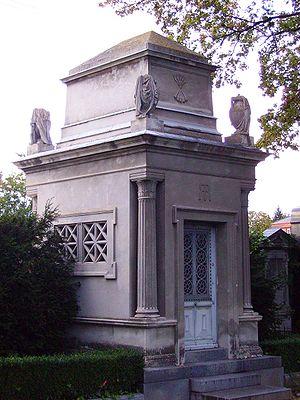
Wilhelm Stiassny, né le 15 octobre 1842 à Presbourg, et décédé le 11 juillet 1910 à Bad Ischl, est un architecte autrichien d'origine juive, cofondateur du Wiener Bauhütte. Siégeant au conseil municipal de Vienne, il est aussi un membre actif de la communauté juive. En plus des bâtiments résidentiels et commerciaux qu'il a conçus, il est particulièrement célèbre pour avoir intégré le style mauresque dans les nombreuses synagogues qu'il a construites.